Vladislav Morozov

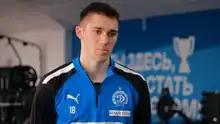
Morozov with Dinamo Minsk in 2023

Vladislav Vladimirovich Morozov (born 12 October 2000) is a Belarusian professional footballer who plays as a forward for Arouca and the Belarus national team. He has also represented Belarus U21.